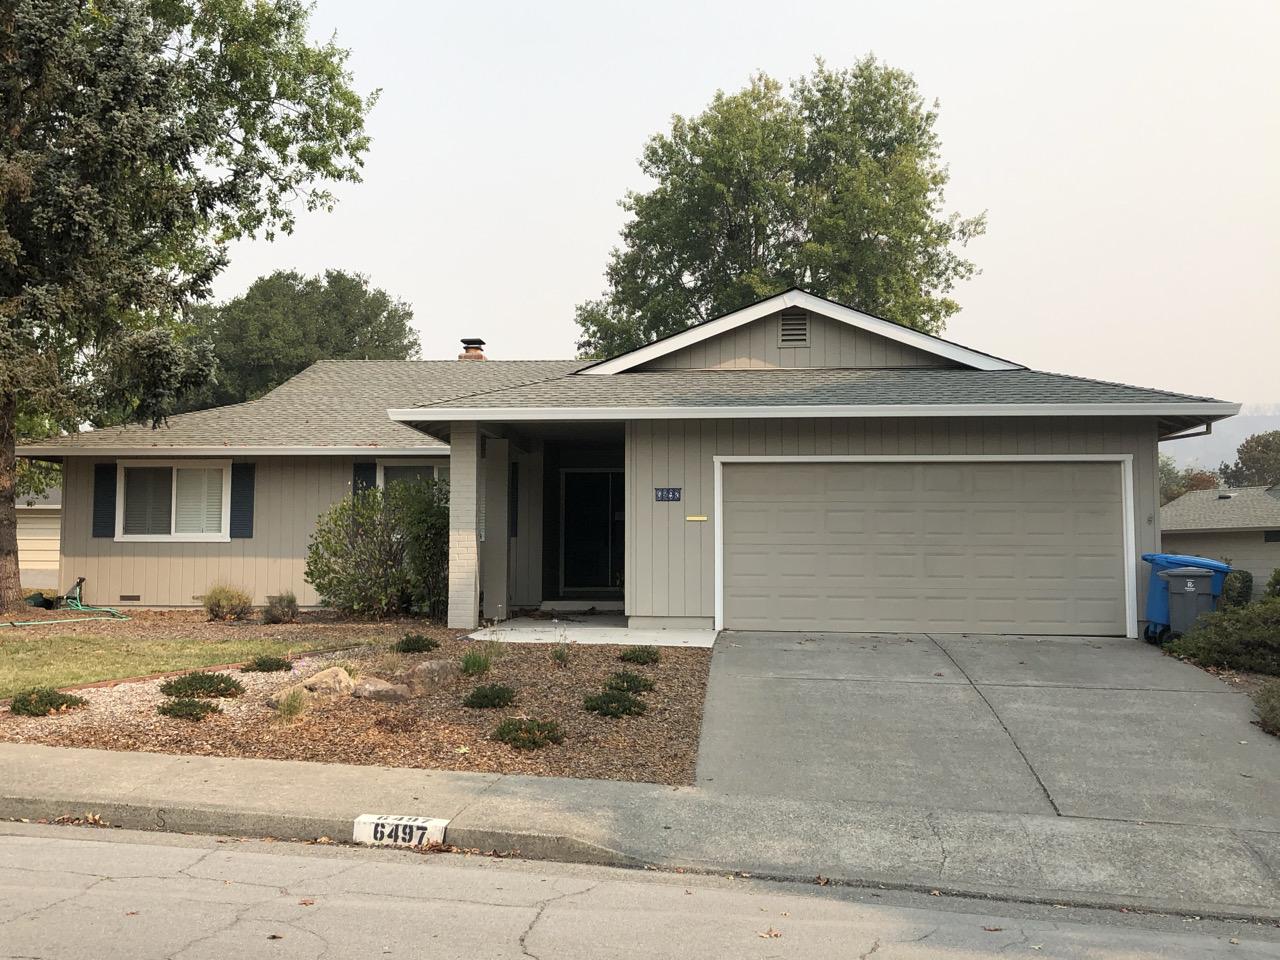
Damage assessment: no_damage